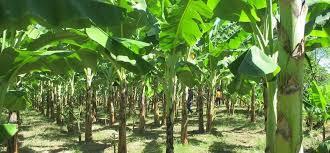
Hili ni shamba la ndizi.Mtu huyu ni kana kwamba amepanda hizi ndizi ili aweze kuziuza na kupata pesa ya kujikimu kimaisha,vilevile atavitumia pia katika maankuli ya nyumbani.